Celebrity

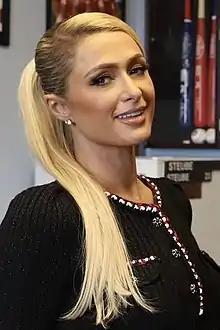
American socialite Paris Hilton is one celebrity that is commonly described as "famous for being famous".

Tabloid magazines and talk TV shows bestow a great deal of attention to celebrities. To stay in the public eye and build wealth in addition to their salaried labor, numerous celebrities have begun participating and branching into various business ventures and endorsements, which include: animation, publishing, fashion designing, cosmetics, consumer electronics, household items and appliances, cigarettes, soft drinks and alcoholic beverages, hair care, hairdressing, jewelry design, fast food, credit cards, video games, writing, and toys.